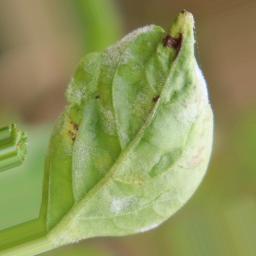
Label: powdery mildew